Philipp Jakob Scheffauer

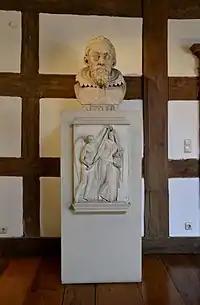
Johannes Kepler (relief by Johann Heinrich von Dannecker)

His father was a manservant to Charles Eugene, Duke of Württemberg. In 1780, after studying at the Hohe Karlsschule, he and his fellow student, Johann Heinrich von Dannecker, were appointed Court Sculptors. Three years later, they were both sent to Paris and Rome for further studies; returning to Stuttgart in 1789. The following year, he and Dannecker became Professors at the Karlsschule, where they both remained until its closure in 1794.